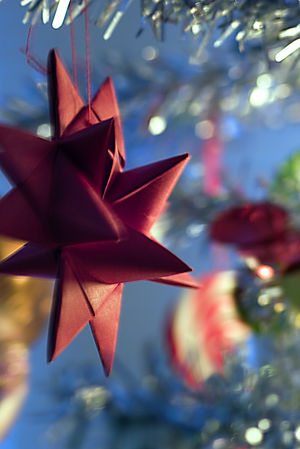
Julestjerne (flettet dekoration)
Julestjerner som en del af en juledekoration.
En julestjerne, på tysk kaldet Fröbelstern og på engelsk Froebel star, er en juledekoration lavet af papir.